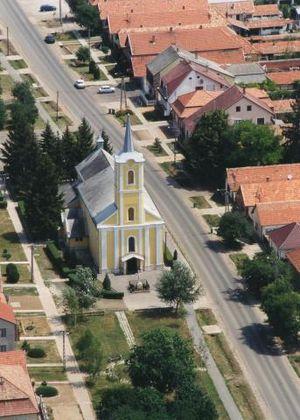
Kartal est un village et une commune du comitat de Pest en Hongrie.